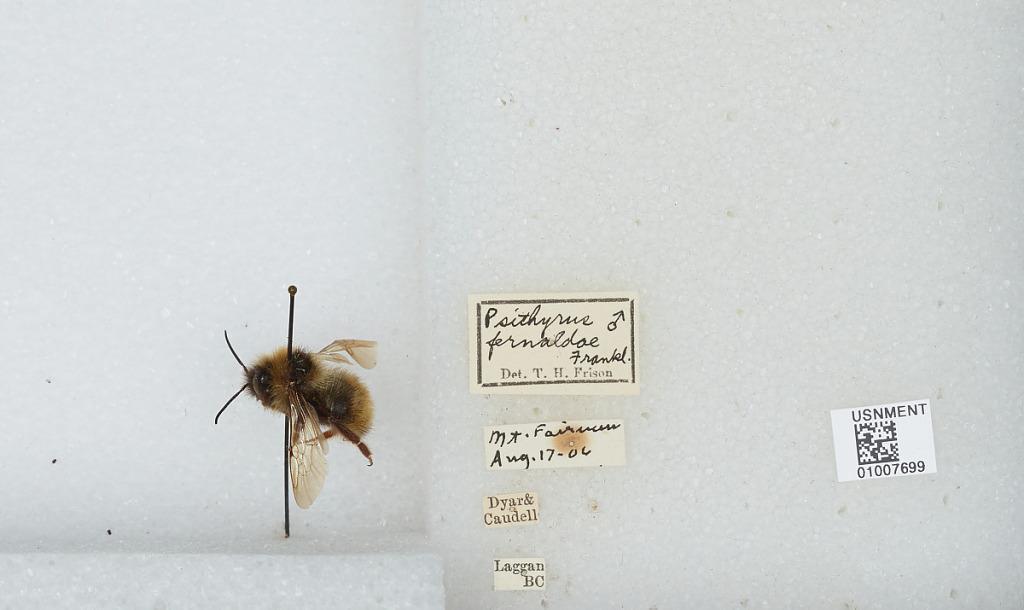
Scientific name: Bombus (Psithyrus) fernaldae (Franklin)
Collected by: Dyar & Caudell
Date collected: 1906-8-17
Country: Canada
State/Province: Alberta
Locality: Fairview Mountain, Alberta's Rockies
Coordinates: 51.4, -116.225
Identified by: Frison, T. H.